Carbosulcis coal mine

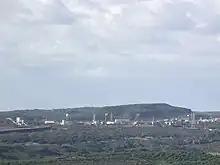
The Nuraxi Figus coalmine in Gonnesa, Sardinia, Italy, seen from Monte Sirai.

The Carbosulcis Coal Mine (or Nuraxi Figus) is a coal mine located in Sardinia, Italy. The mine has coal reserves amounting to 2.5 billion tonnes of sub-bituminous coal, one of the largest coal reserves in Europe and the world. The mine closed its coal production activities in 2018, following a negotiation with the European Commission concerning state aid to the mine. Its annual production capacity in 2012 amounted in 1.5 million tonnes. In 2024, the mine owner agreed to use the mine for a pumped hydro energy storage project beginning in 2026.